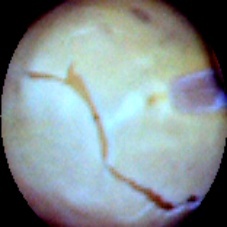
Label: Skin-damaged